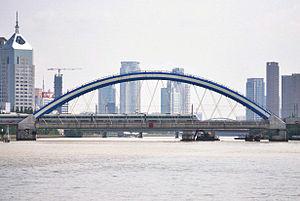
La ligne Ningbo–Taizhou–Wenzhou est une ligne de chemin de fer reliant les villes de Ningbo dans la province de Zhejiang, de Taizhou et de Wenzhou toutes les trois dans la province de Zhejiang, en Chine. La ligne est une ligne à grande vitesse à double voie électrifiée. La ligne longue de 282,4 km a été ouverte le 28 septembre 2009, sa construction ayant démarré en 2005.